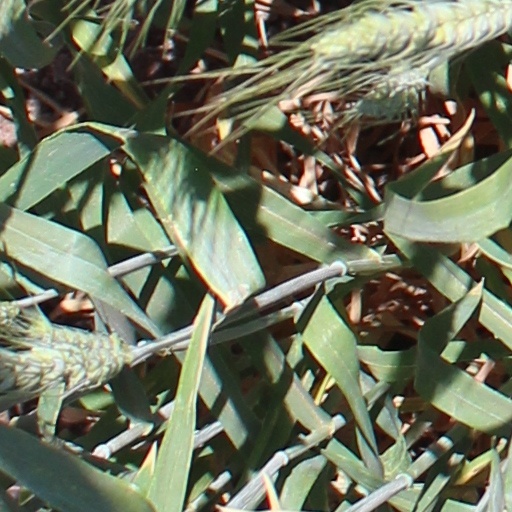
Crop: wheat